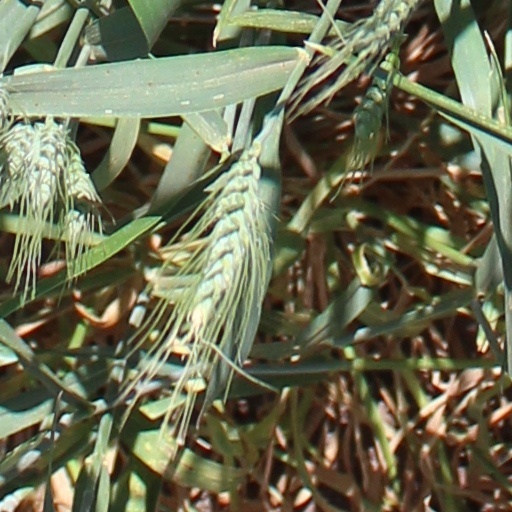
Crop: wheat